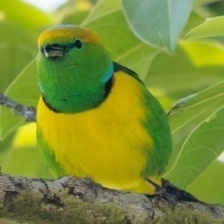
Species: GOLDEN CHLOROPHONIA
Scientific name: CHLOROPHONIA CALLOPHRYS